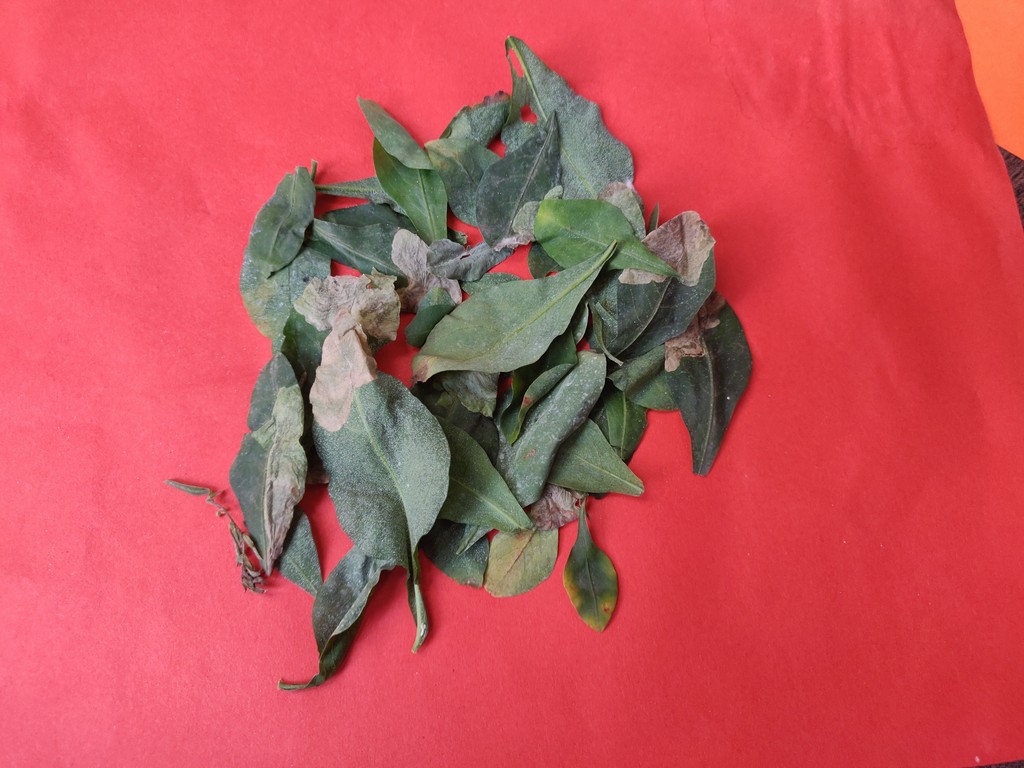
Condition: Unhealthy
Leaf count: multiple
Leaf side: unknown